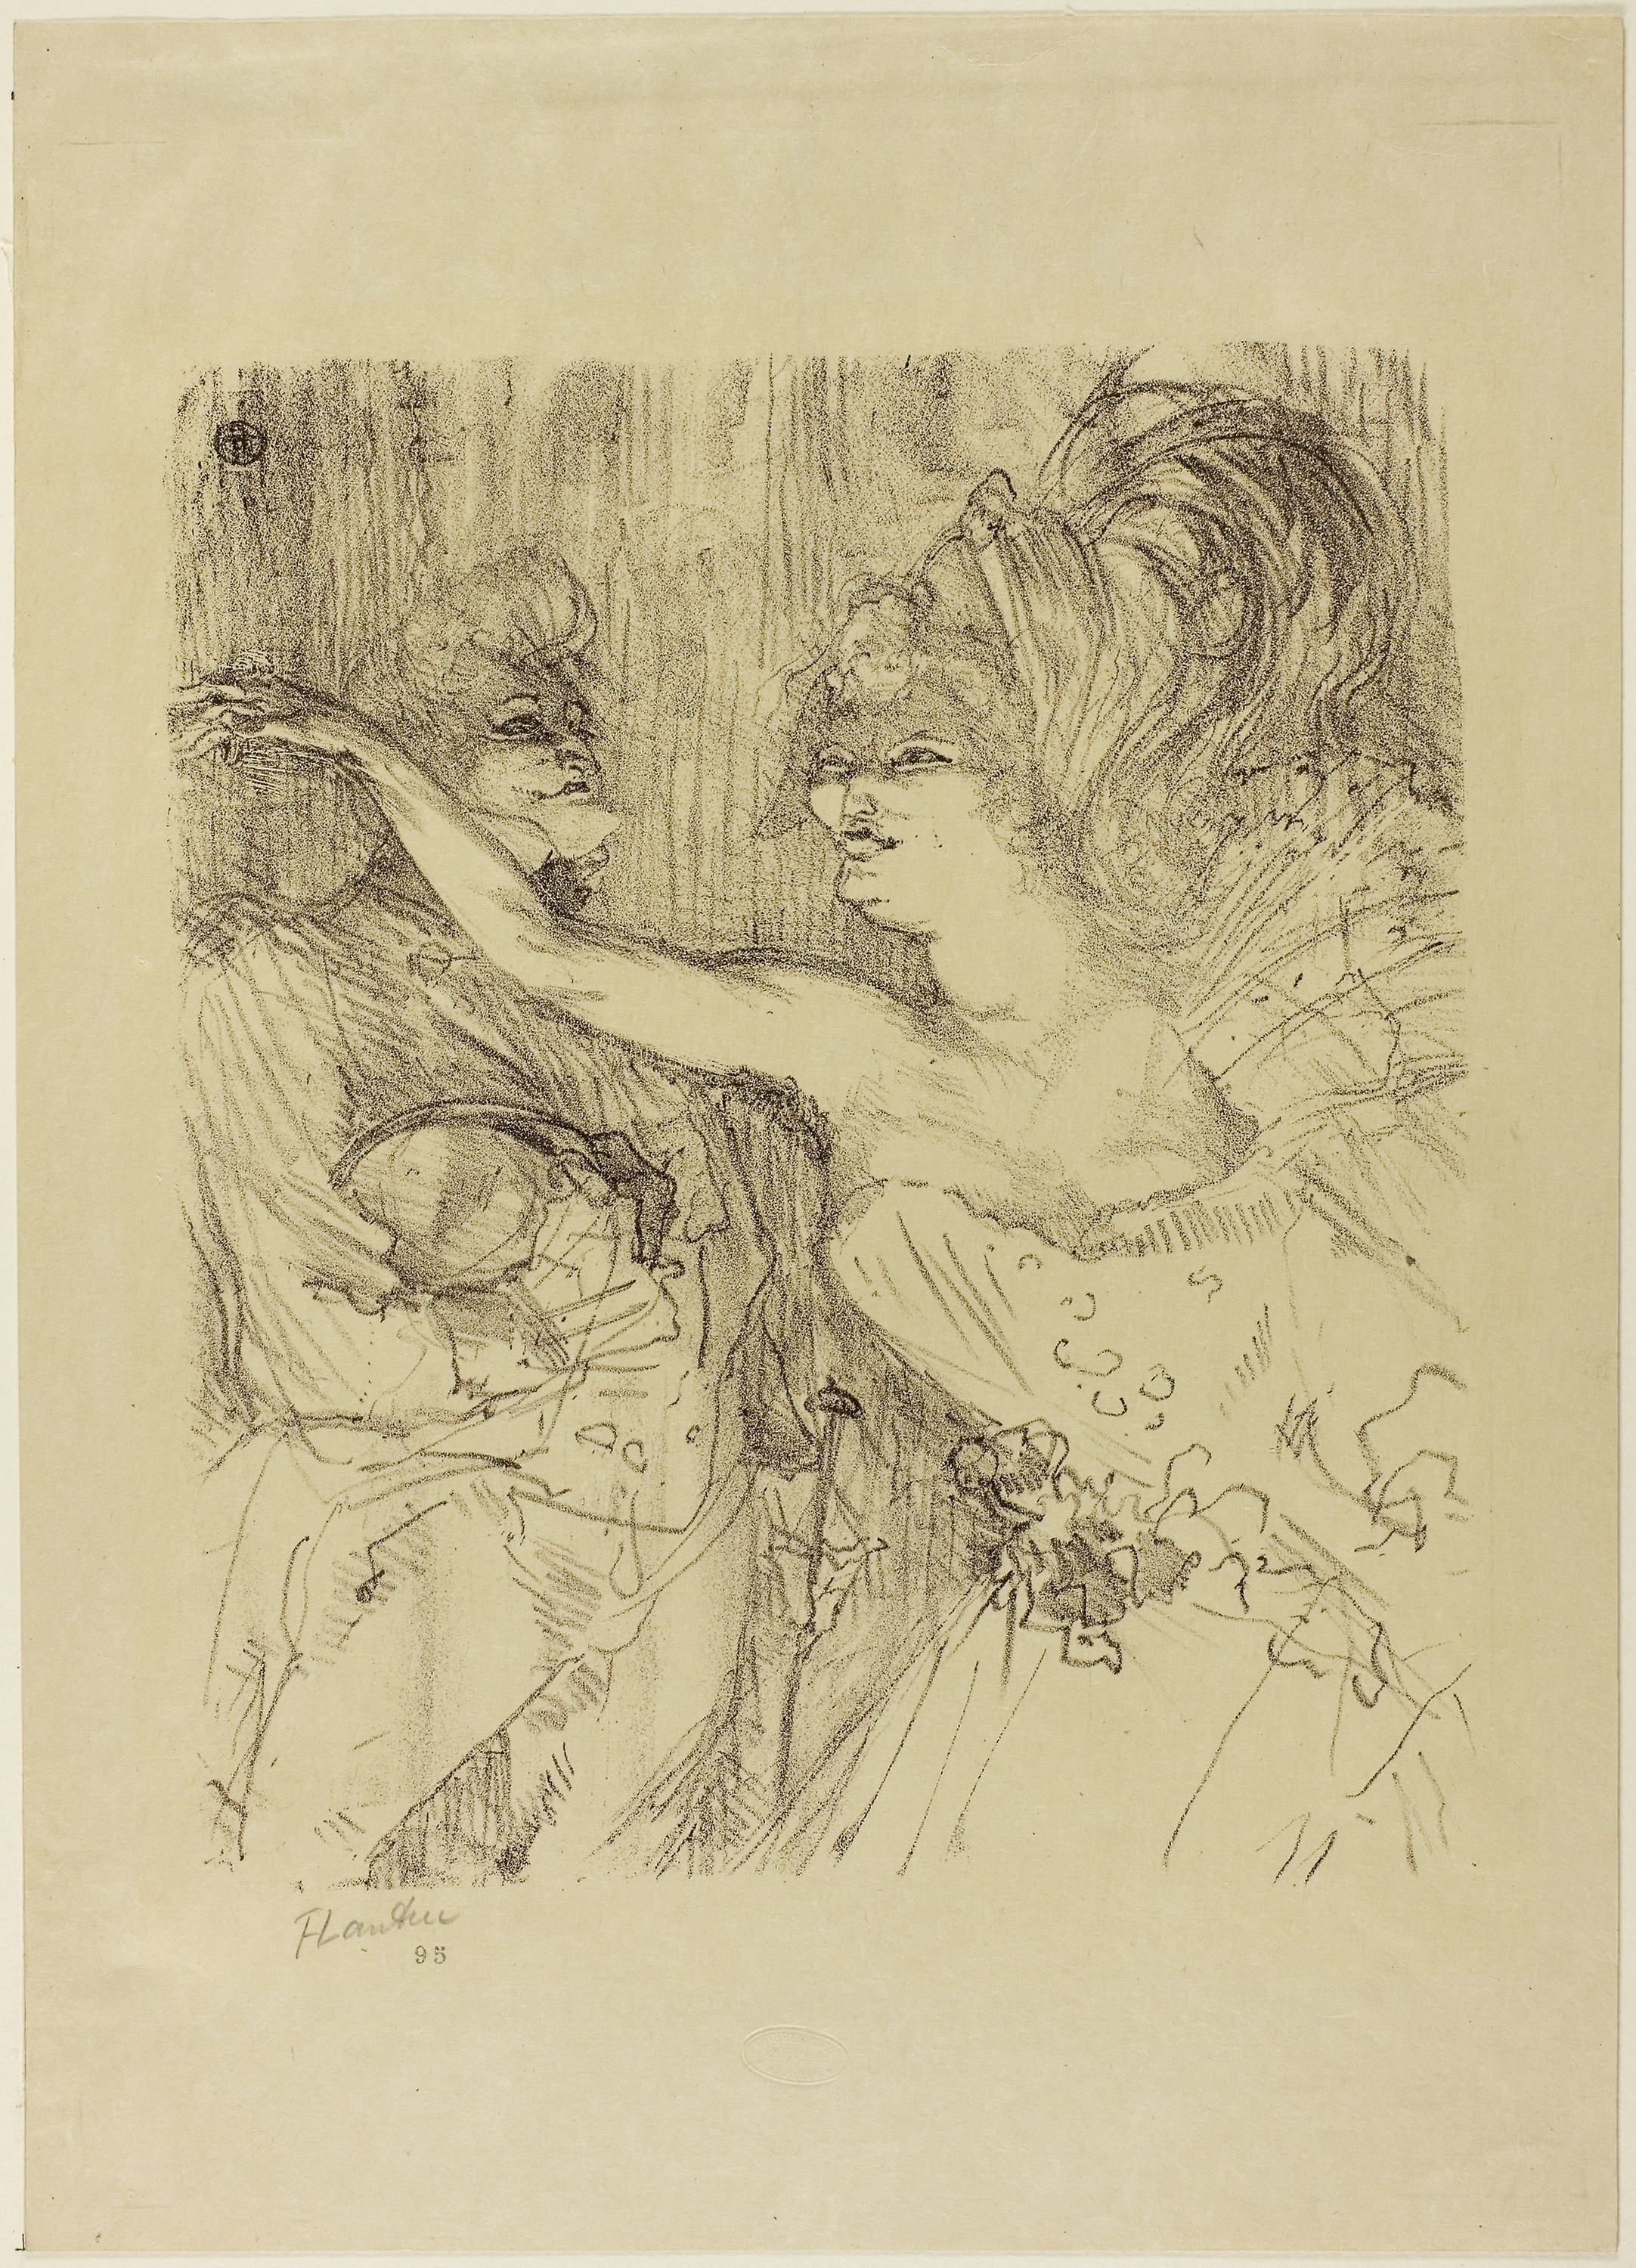
art, drawing, sketch, figure drawing, illustration, artwork, portrait, self portrait, visual arts, printmaking, modern art, font, painting, tree